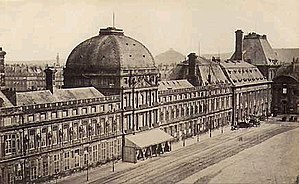
Tuilerierne
Tuilerierne-paladset før 1871, set fra Louvre-pladsen
Tuilerierne var det tidligere residensslot i Paris, Frankrig. Tuilerierne blev sammenbygget med Louvre, grundlagt 1564 og ødelagt under kommunardernes opstand 1871.